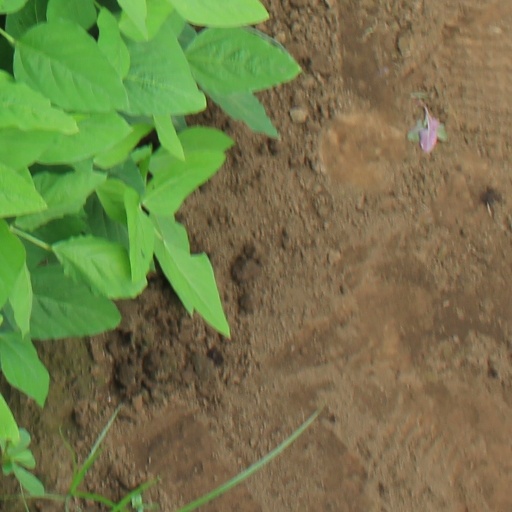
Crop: soybean